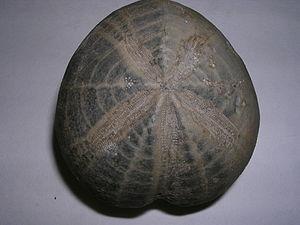
Micraster est un genre éteint d'oursins du Crétacé, appartenant à la famille des Micrasteridae dont il est le type de référence.
Micraster coranguinum est une espèce éteinte d'oursins de la famille des Micrasteridae et du genre Micraster, elle date du Crétacé supérieur.